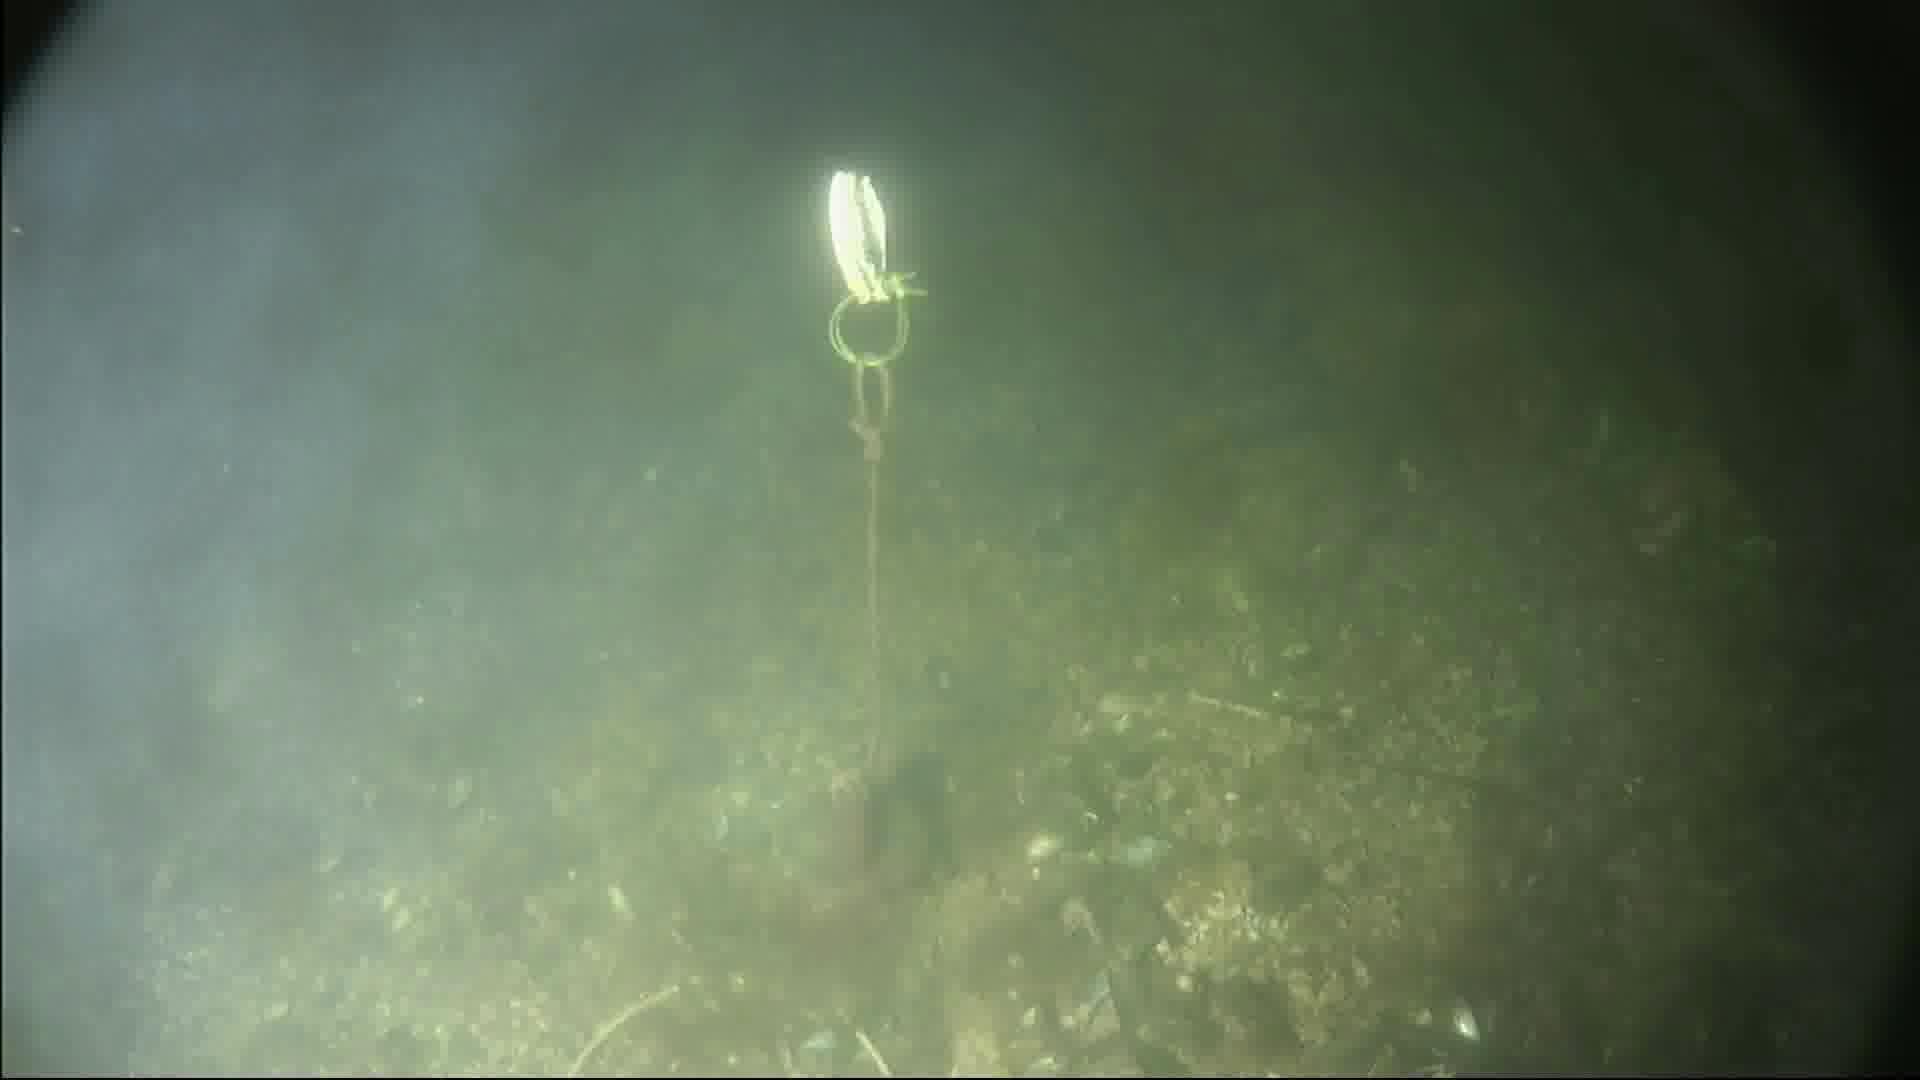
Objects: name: crab